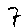
Label: 7